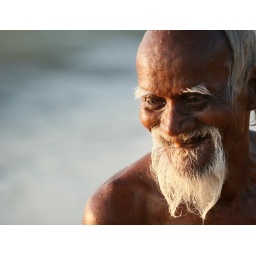
An old timer,right after his bath in the sea. Taken at the kulasai beach